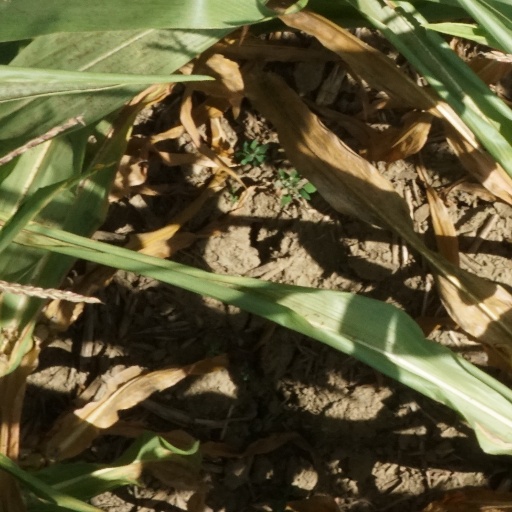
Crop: maize; corn